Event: Nepal Earthquake
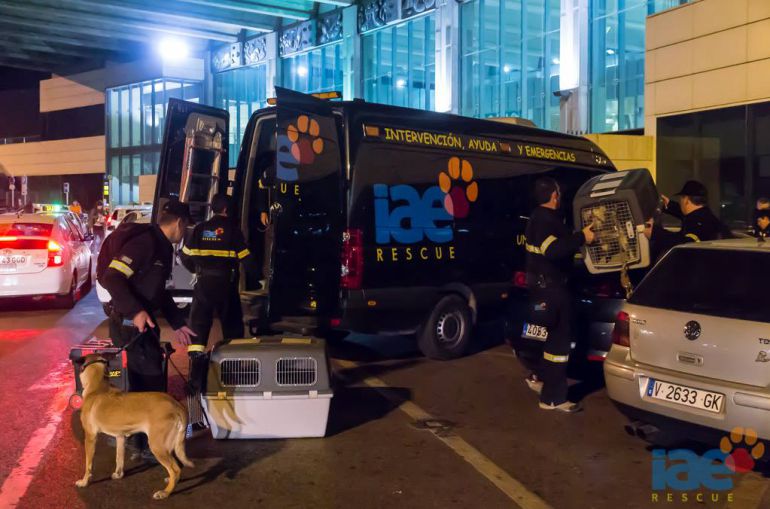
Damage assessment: no_damage